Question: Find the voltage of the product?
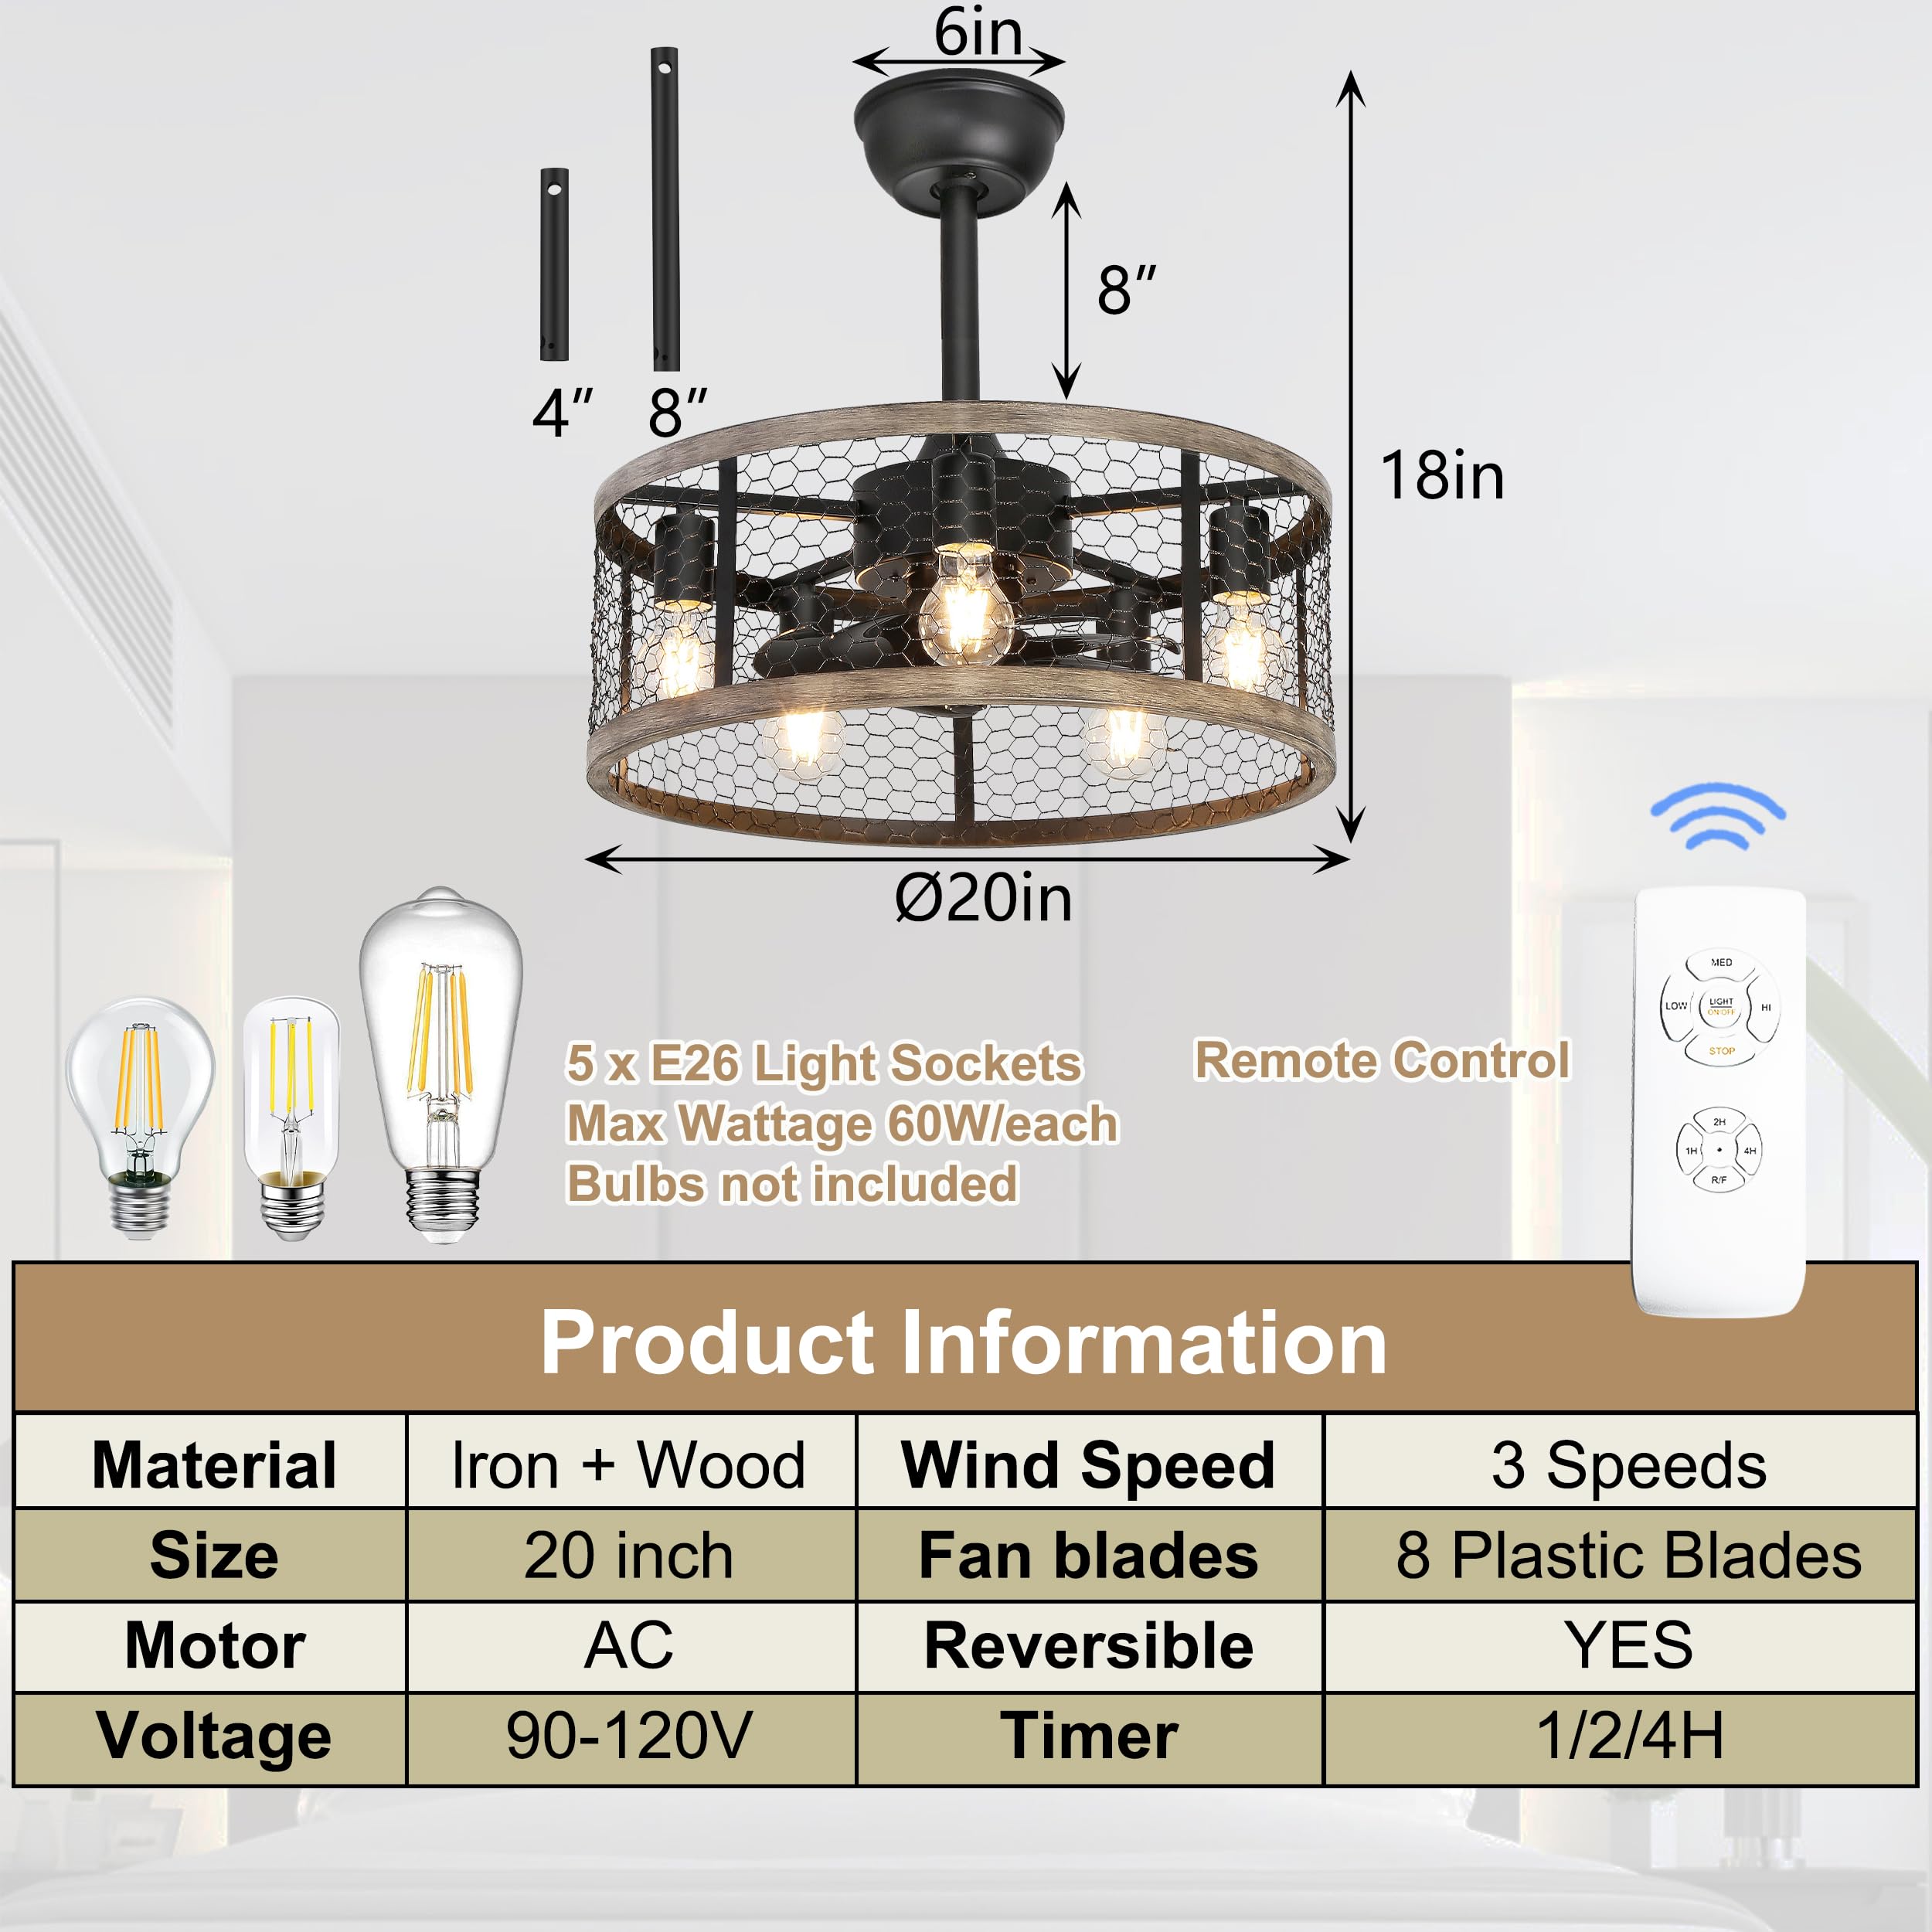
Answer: [90.0, 120.0] volt